Kuzū Fossil Museum

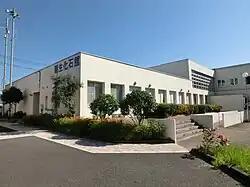

is a registered museum in Sano, Tochigi Prefecture, Japan that opened with the merger of Kuzū into Sano in 2005. The collection and displays relate to the geology and natural history of the area, with a particular focus on local fossil finds. Species represented include "Palaeoloxodon naumanni", "Stephanorhinus kirchbergensis", and "Sinomegaceros yabei".